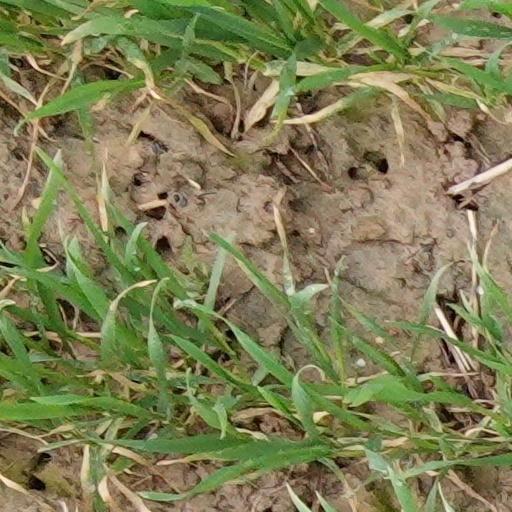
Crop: wheat